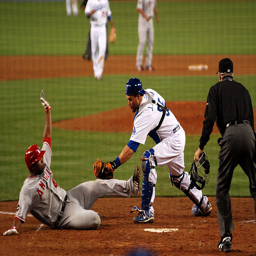
A BASEBALL PLAYER IS PLAYING IN THE GREEN
some baseball players are playing baseball on a field
A baseball players slides into home plate as another tries to get him out.
A catcher tagging a baseball player out on a baseball field.
a man trying to slide into home plate